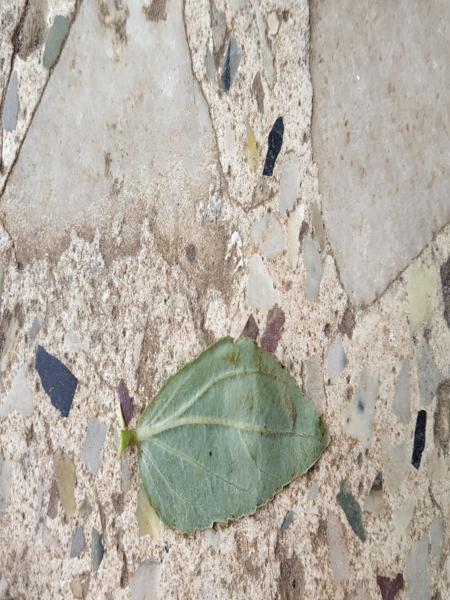
Plant: Astma_weed